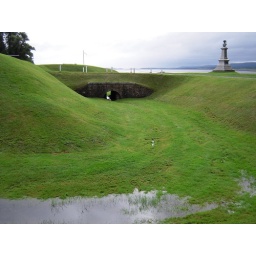
Fort Anne NHS, the north ditch with the Annapolis River in the back ground and monument to Sieur deMons.